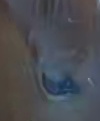
Face region: eyes (orbital_tightening_and_eye_area)
Pain indicator: moderately_present